Bartella

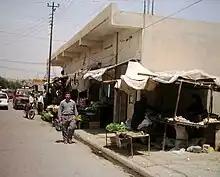
Street of Bartella

On August 31, 2004, three girls from Bartella were slaughtered while returning home from their work at a hospital in Mosul where they worked. On November 19, 2004, two brothers from Bartella were killed while at work when a mortar shell fell on the shop they worked at in Mosul market.